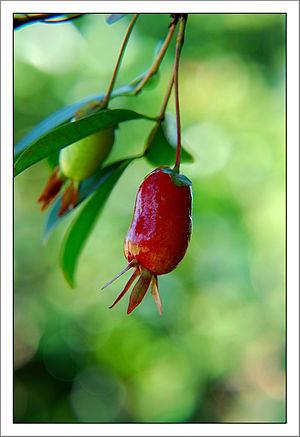
La province de Misiones est une province d'Argentine située dans le nord-est du pays. Elle est bordée à l'ouest par le Paraguay, à l'est du nord au sud par le Brésil et au sud-ouest par la province de Corrientes.